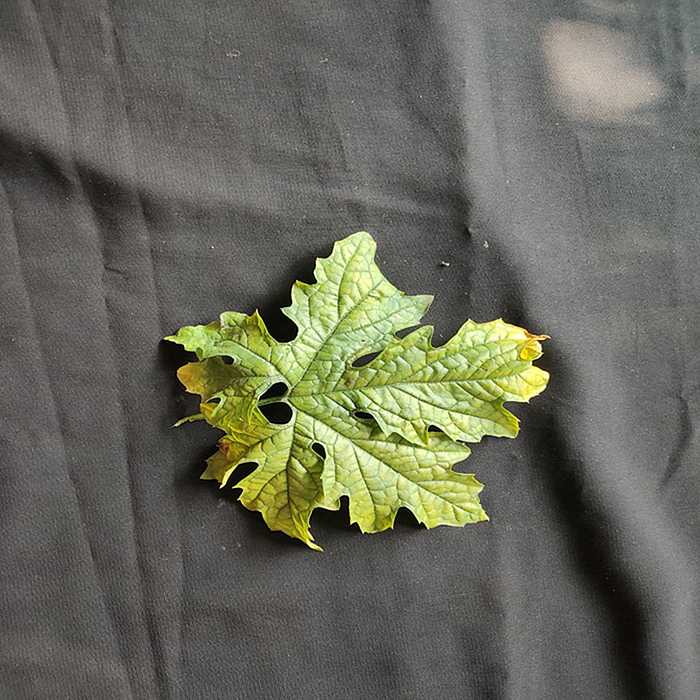
Plant: Bitter Gourd
Label: Mosaic virus